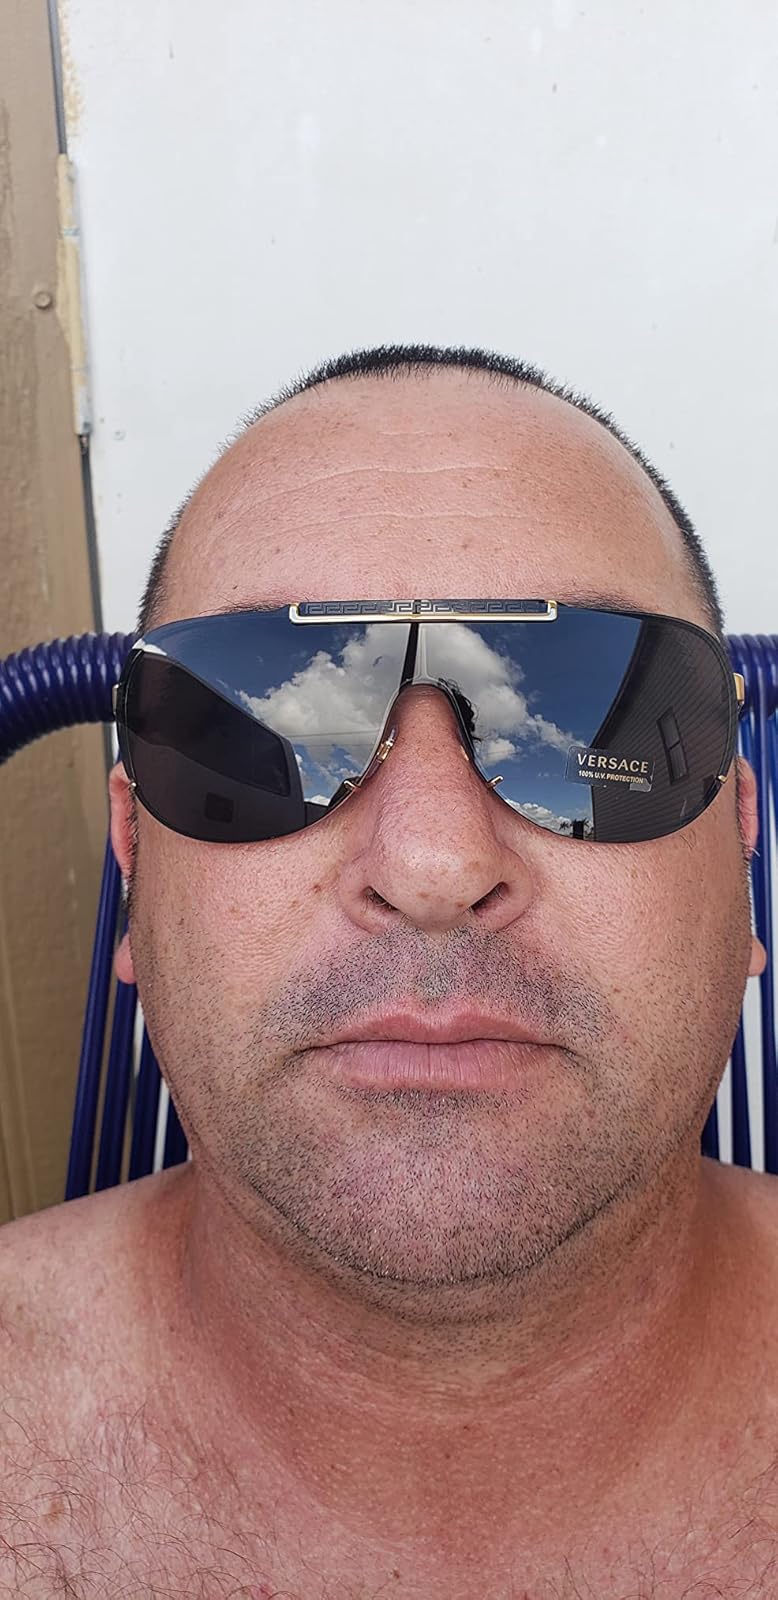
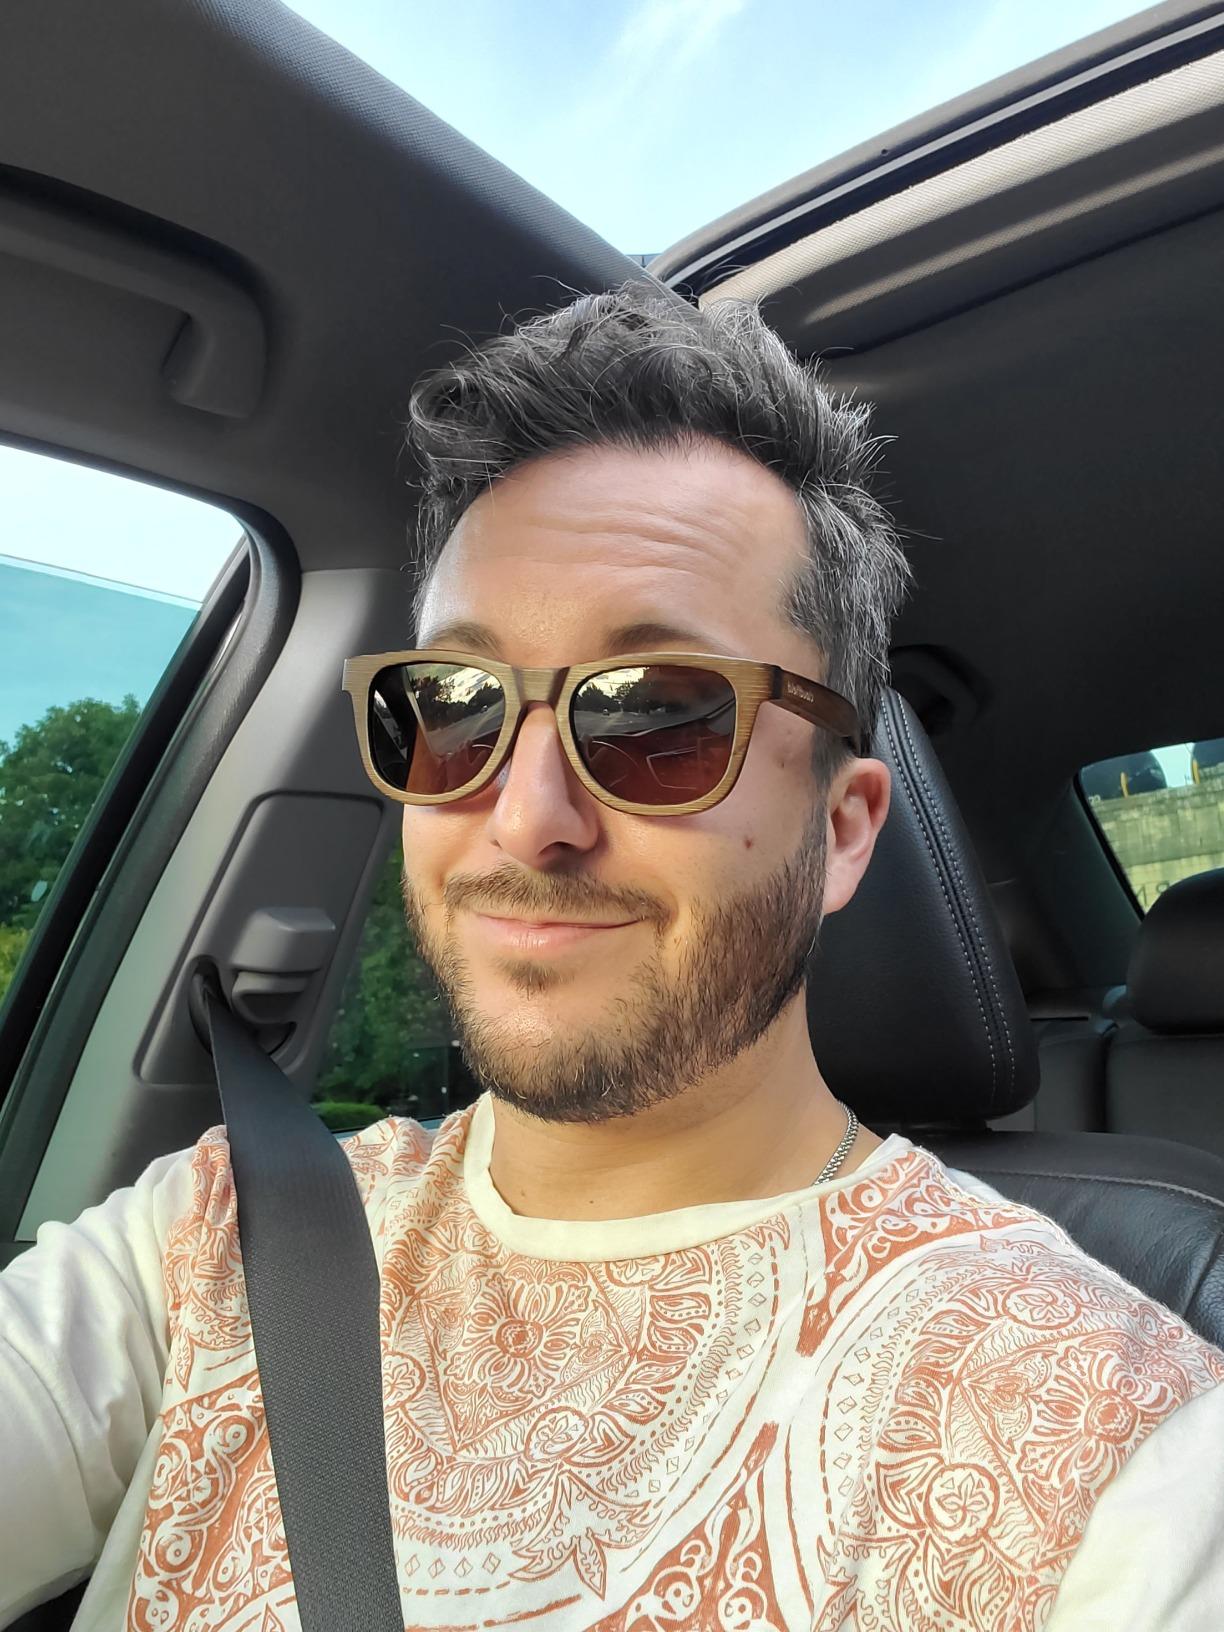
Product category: accessories_sunglasses
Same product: no